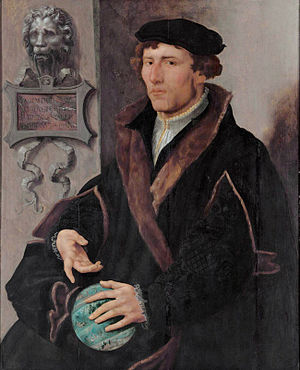
Gemma Frisius
Gemma Frisius, (Maarten van Heemskerck, ca. 1540-1545)
Gemma Frisius, var en læge, matematiker, kartograf, filosof og instrumentmager. Han skabte vigtige globusser, forbedrede tidens matematiske instrumenter og anvendte matematik på nye måder i forbindelse med overvågning og navigation. Gemmas ringe er opkaldt efter ham.